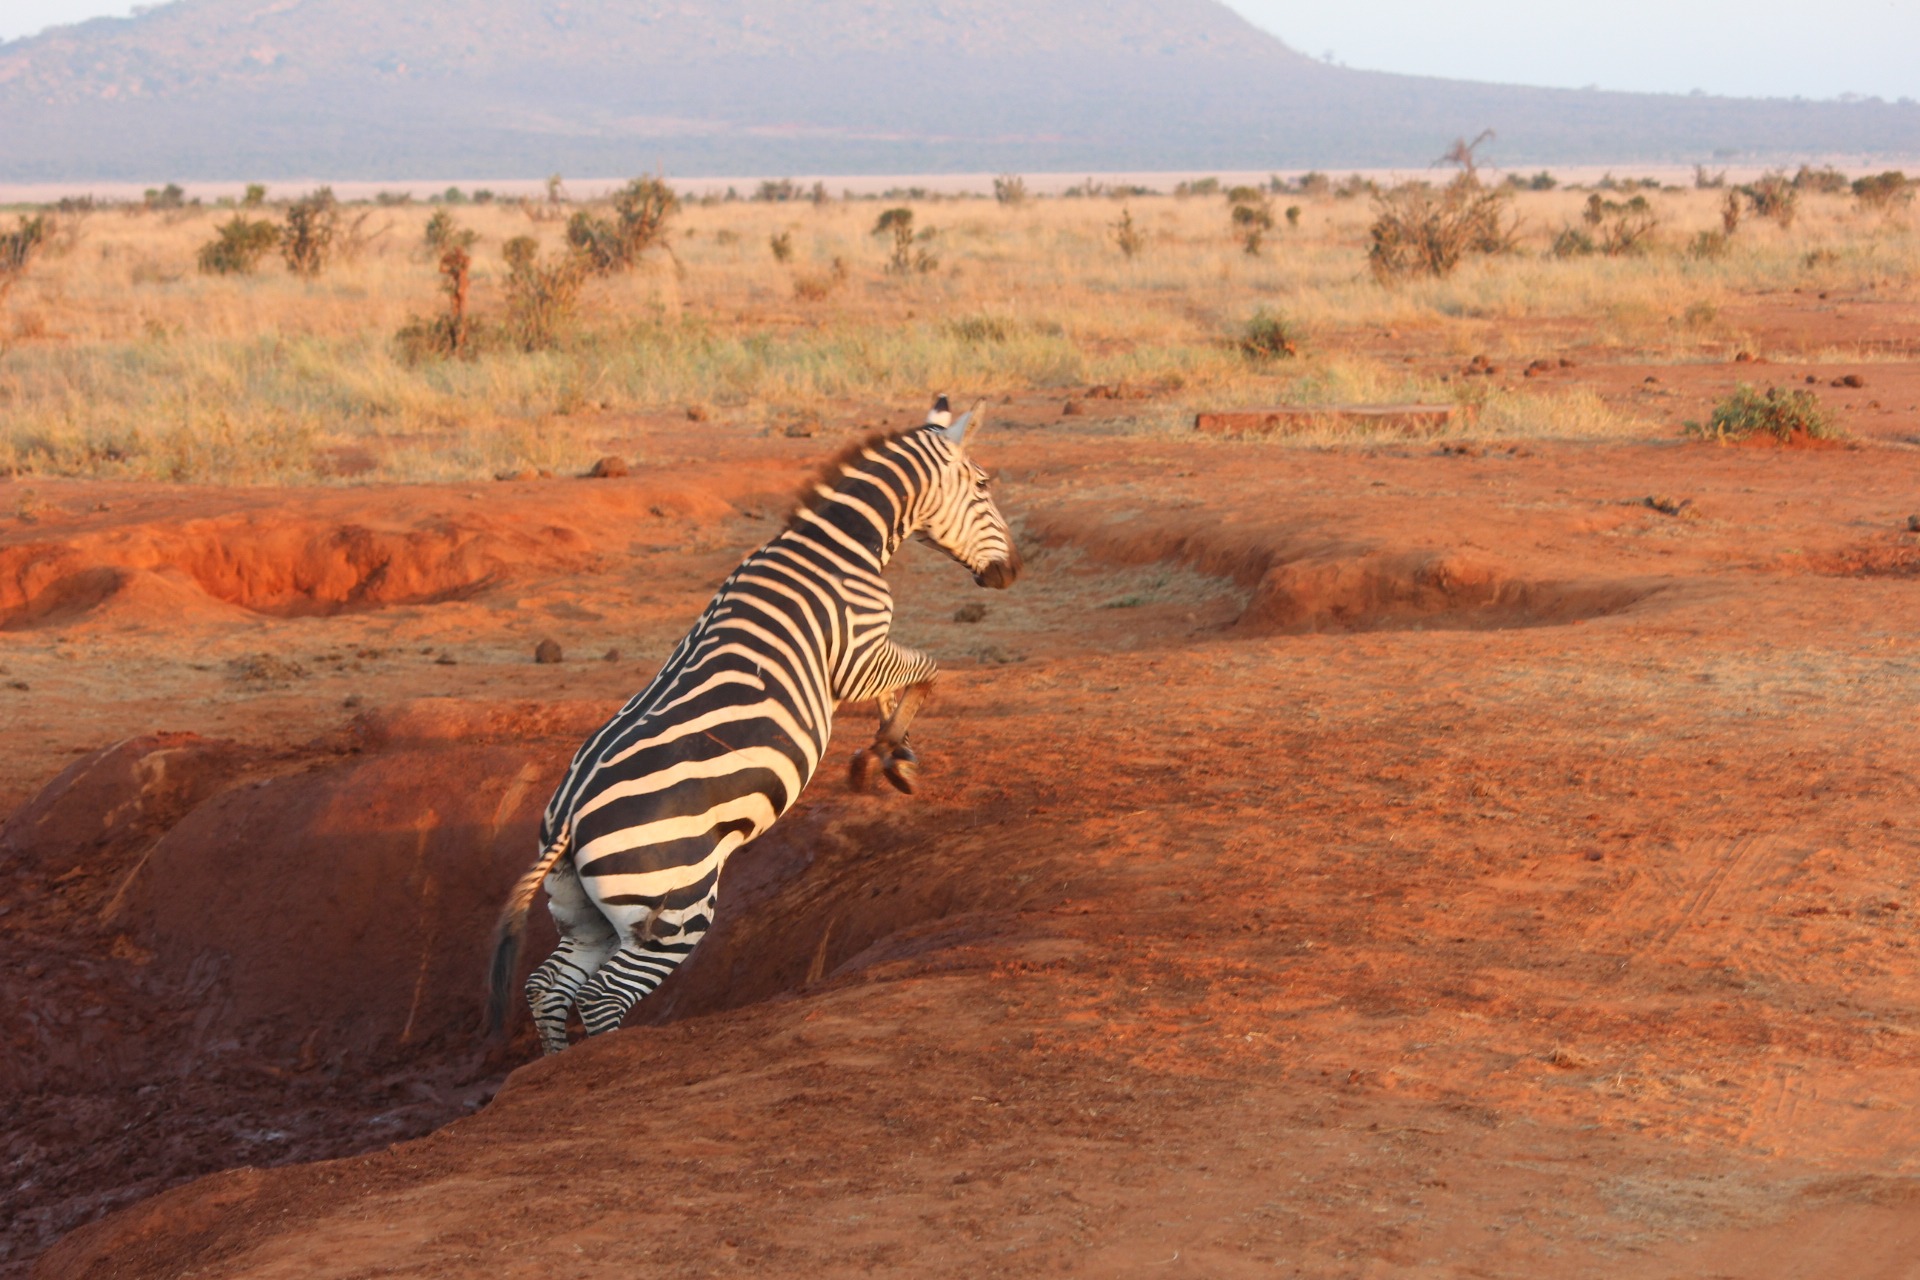
prairie, wildlife, mammal, fauna, savanna, plain, zebra, giraffe, safari, giraffidae, tsavo, horse like mammal